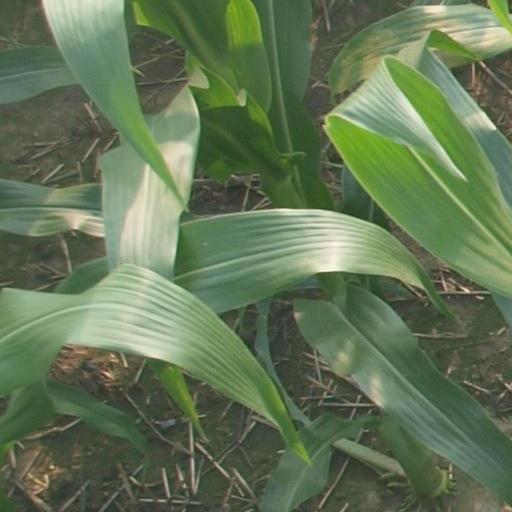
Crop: maize; corn